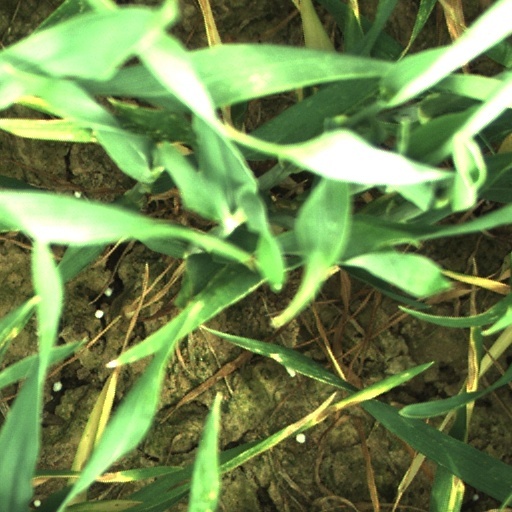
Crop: wheat